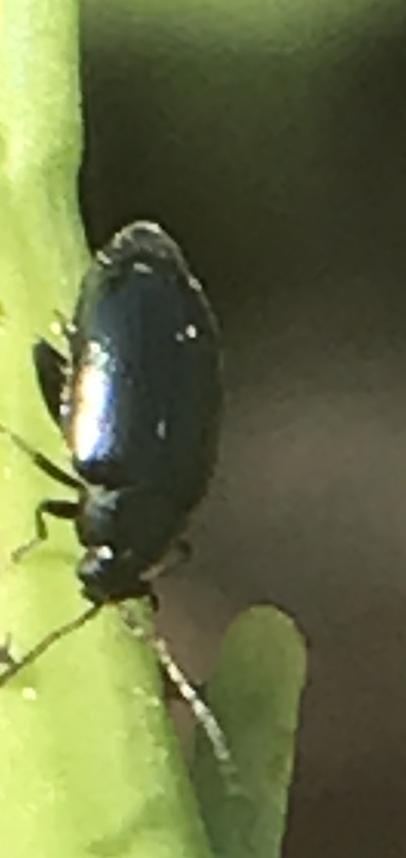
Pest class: crucifer_flea_beetle